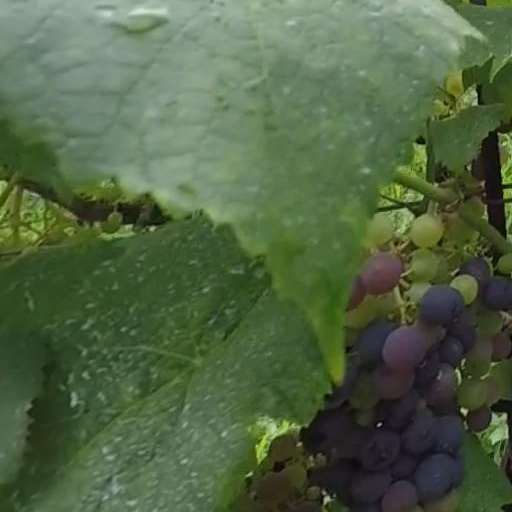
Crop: grape